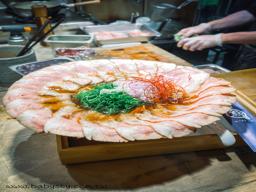
 ramen